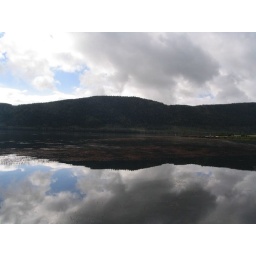
Fish Lake, a mountain lake at 8843 feet above sea level.